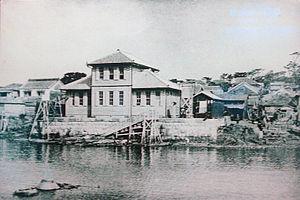
Misaki est un port situé à l'extrémité sud de la Péninsule de Miura, dans la Préfecture de Kanagawa, au Japon. Ce port appartient à la commune de Miura.